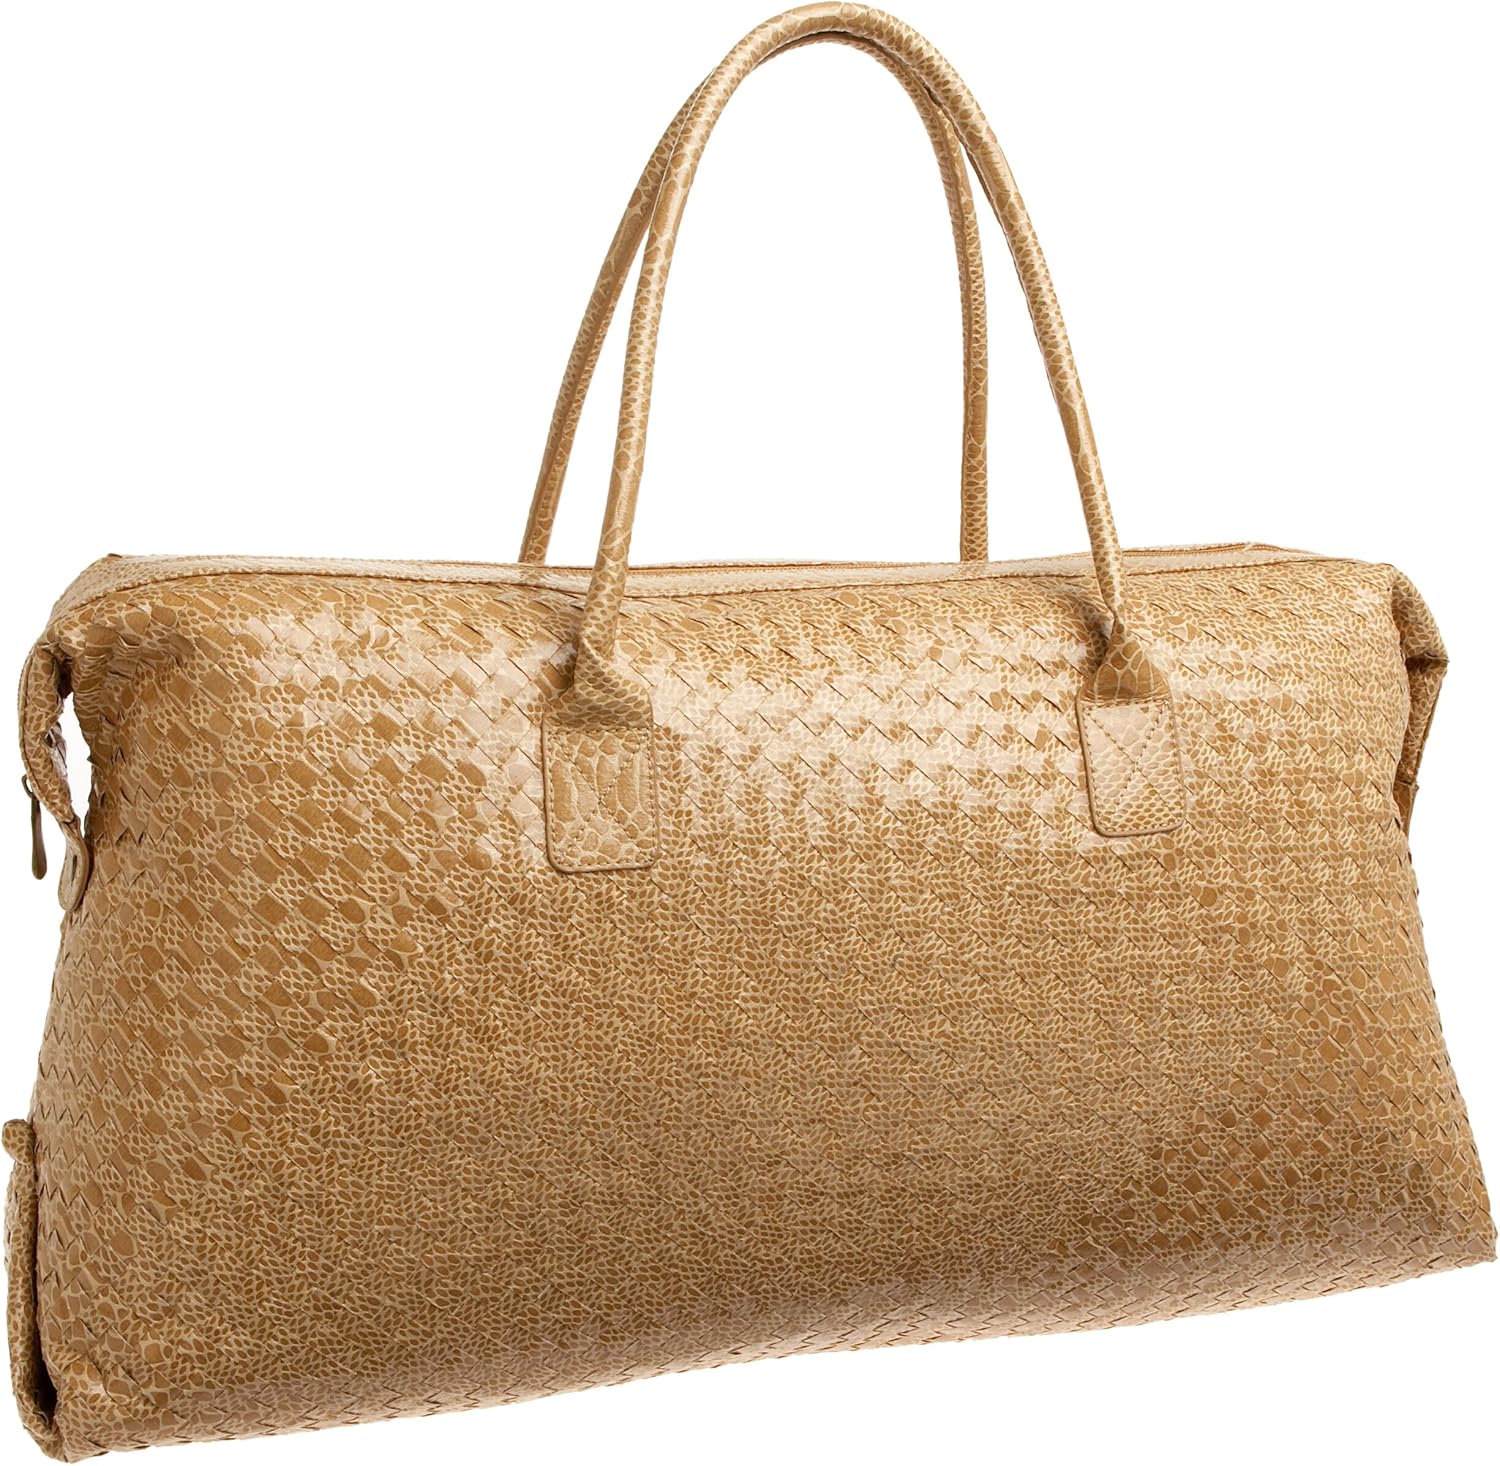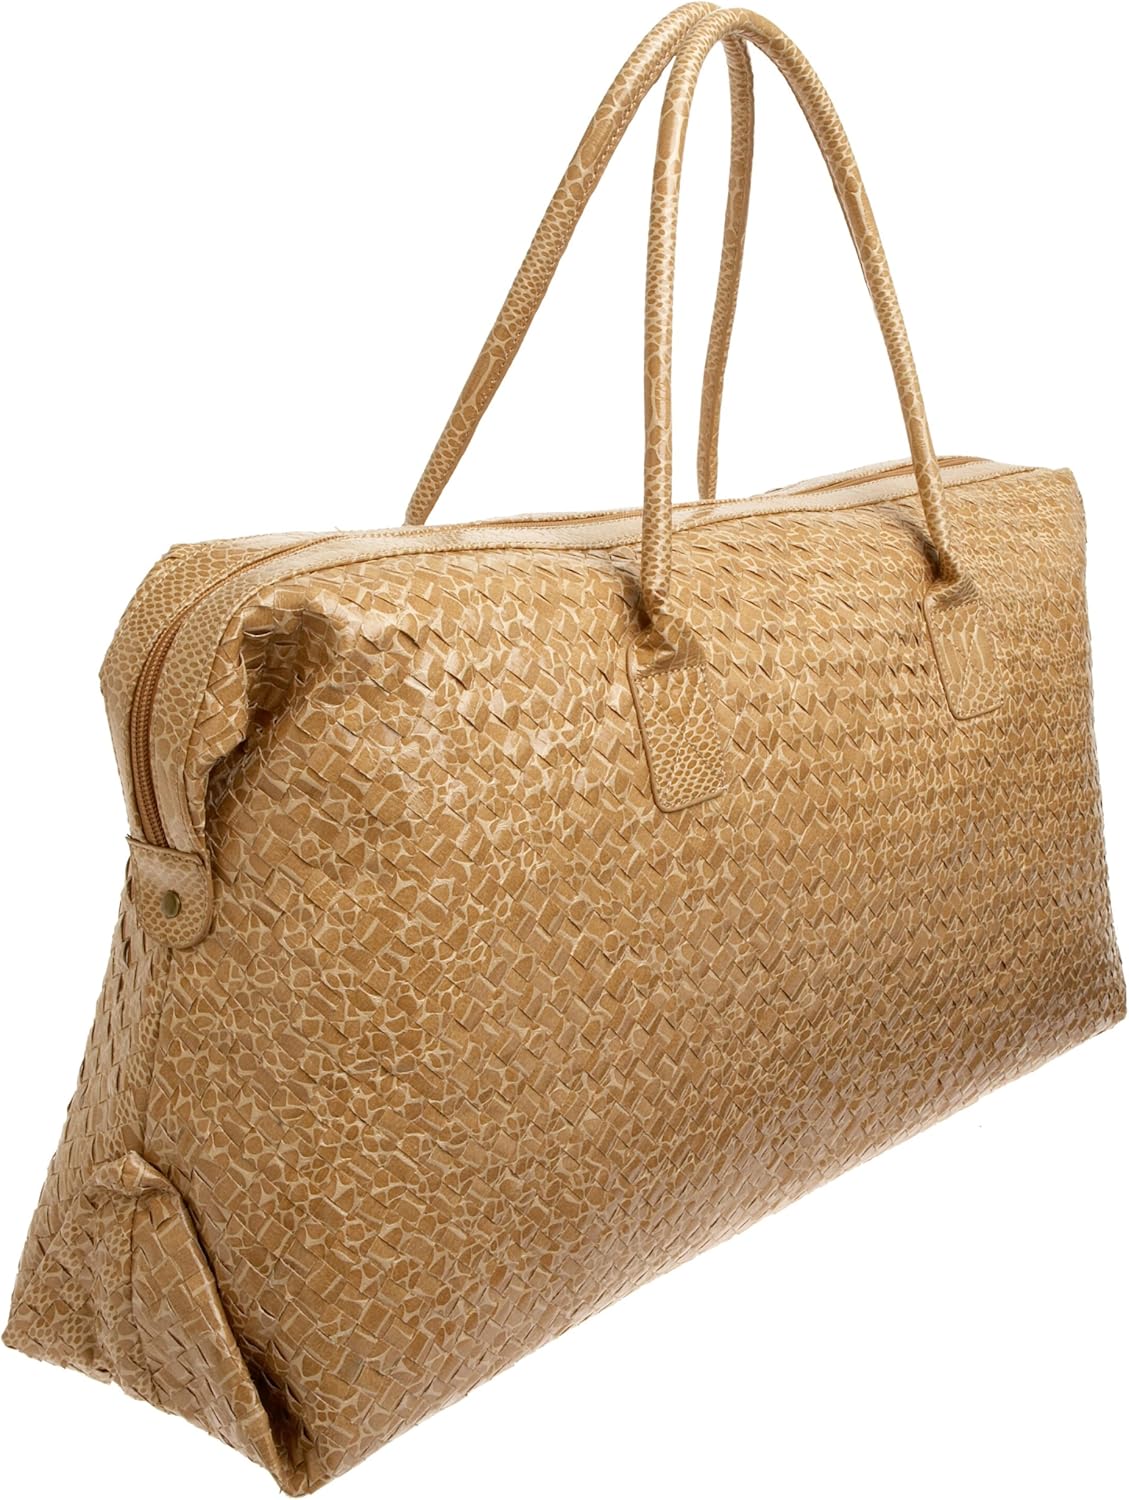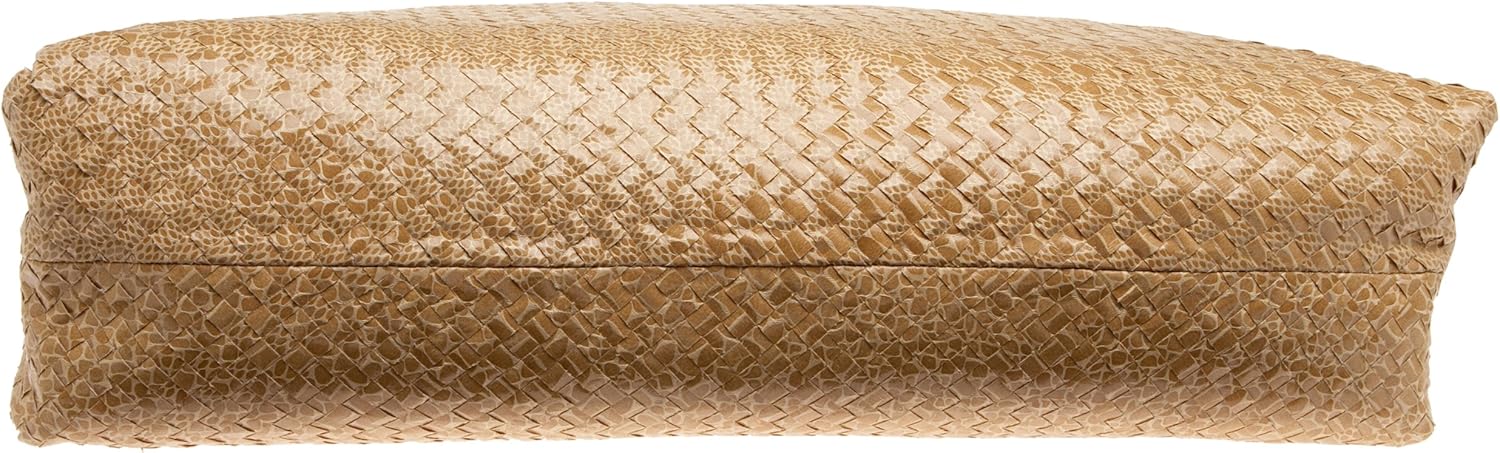
SR SQUARED by Sondra Roberts Snakeskin Woven Overnighter
Category: AMAZON FASHION
Sondra Roberts, a leader in contemporary handbags for over 26 years, is recognized for its unique designs and 'top-quality' materials. The careful attention to detail and use of beautiful distressed vegetable leathers, cool slouchy suedes and other luxurious materials, will leave you breathless. These bags are not only stylish, fashion-forward and functional, but they are guaranteed to complement the upcoming season's ready-to-wear shoes and accessories.
Features: Manmade